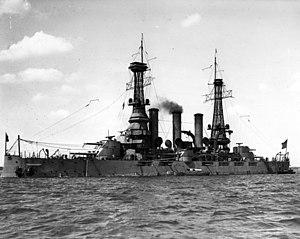
La classe Virginia est une classe de cinq cuirassés de première classe construits pour l'US Navy au début du XXᵉ siècle. Conçus pour être les premiers vrais cuirassés de haute mer de la Marine américaine, ils participent à la circumnavigation de la Grande flotte blanche puis à la Première Guerre mondiale avant d'être démantelés à la suite du traité naval de Washington.